Brown Paperbag

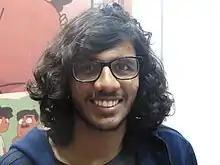
Sailesh Gopalan is the creator of the comics.

Sailesh Gopalan began "Brown Paperbag" on June 25, 2016. 20 years old at the time, Gopalan was studying animation at the Srishti Institute of Art, Design & Technology in Bangalore. Gopalan has stated that he decided to start a webcomic on a whim, as he had noticed a lack of Indian daily life satire comics that were devoid of politics. Gopalan made the first page of "Brown Paperbag" within an hour of conceptualizing "Brown Paperbag" as a whole. He initially released the page both on Facebook and WEBTOON, under the pen name Saigo.